Wood Building

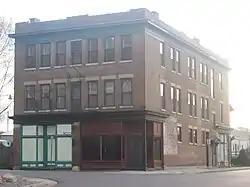
Wood Building, April 2013

Wood Building, also known as the Central Inn, Central Hotel, Central Tavern, Central Bar, Corner Inn, Corner Bar, Corner Pub, and Mac's Tavern, is a historic commercial building located at Cape Girardeau, Missouri. It built around the 1900’s, and is a rectangular, three-story, red brick, two-part commercial block building. It features an original, decorative sheet-metal cornice, a prominent parapet, and a cast-iron column at the recessed corner entrance.